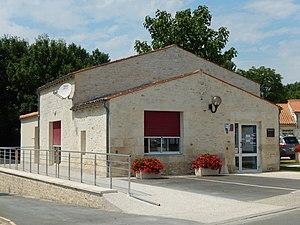
La mairie de la commune française de Varzay, en Charente-Maritime.
Varzay est une commune du sud-ouest de la France, située dans le département de la Charente-Maritime. Ses habitants sont appelés les Varzéens et les Varzéennes.